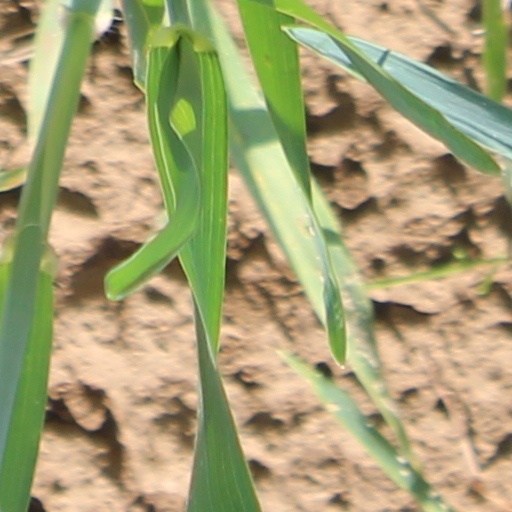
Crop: wheat